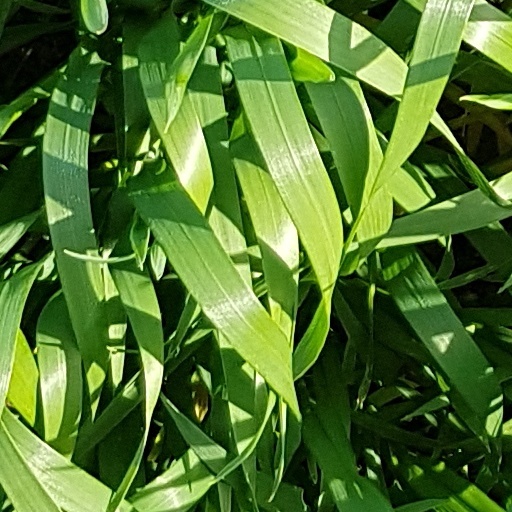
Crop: wheat